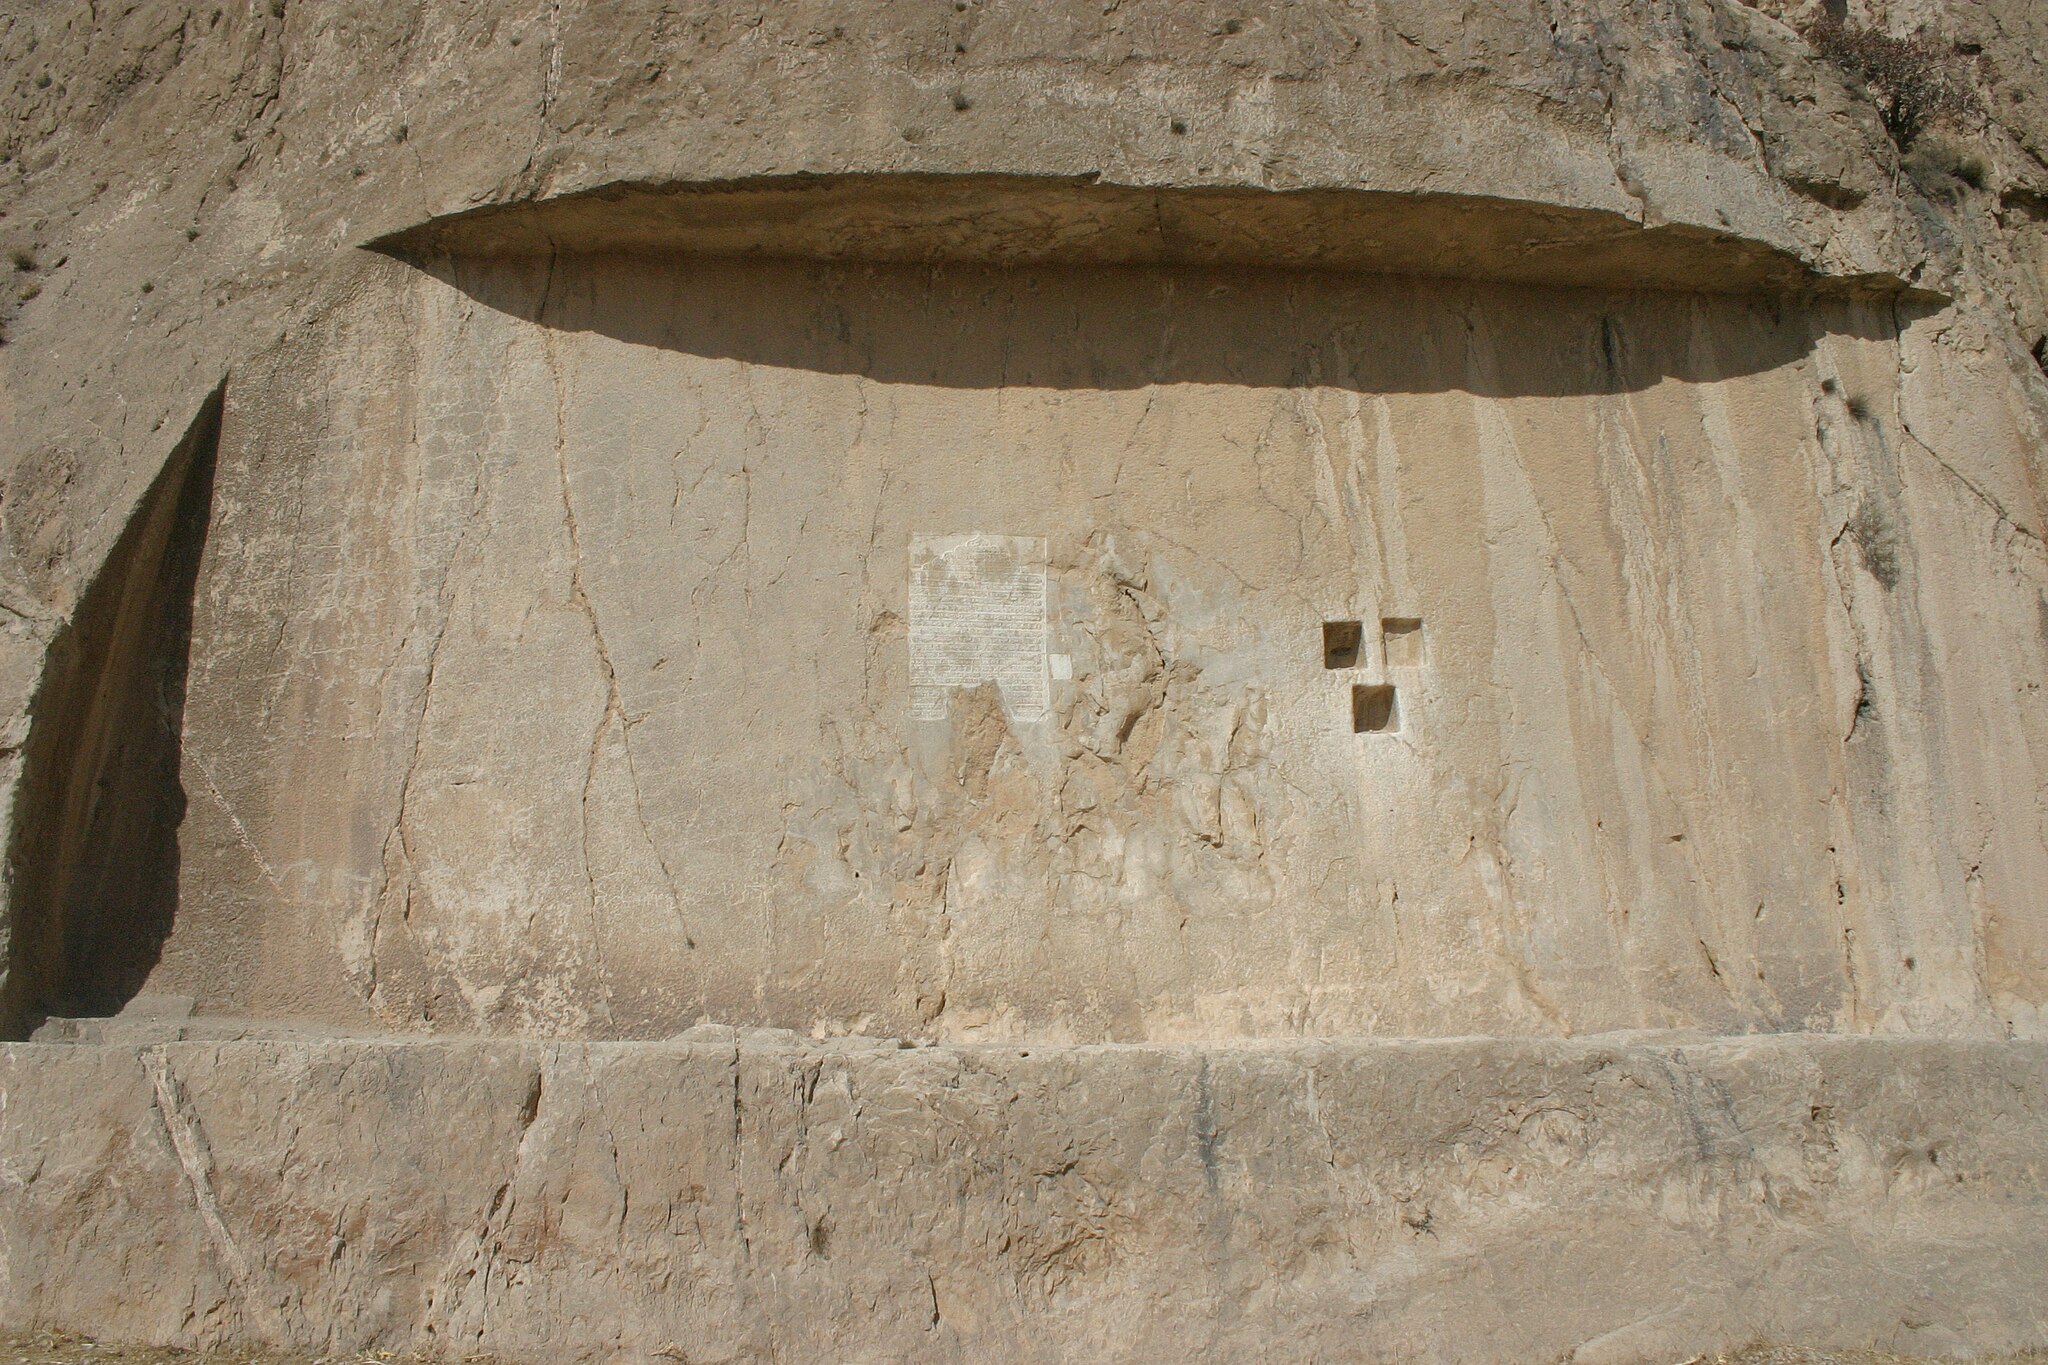
Title: Naghs-rustam-uncomplete-relief
Description: Uncomplete Relief in Naqsh Rustam حجاری ناتمام در نقش رستم
Date: 2007-11-16
Categories: Taken with Canon EOS 300D, Blank surface in Naqsh-e Rustam, Self-published work, PD-self